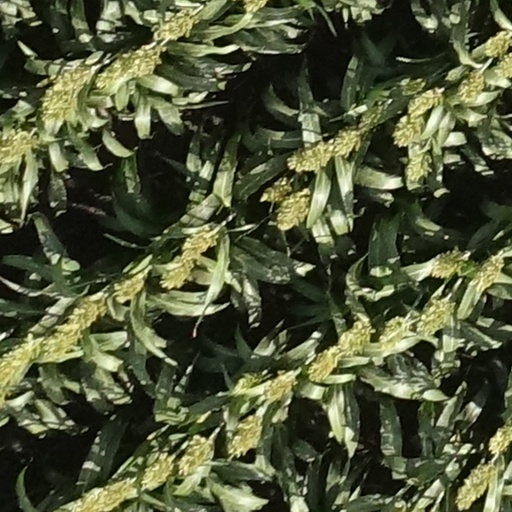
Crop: sorghum